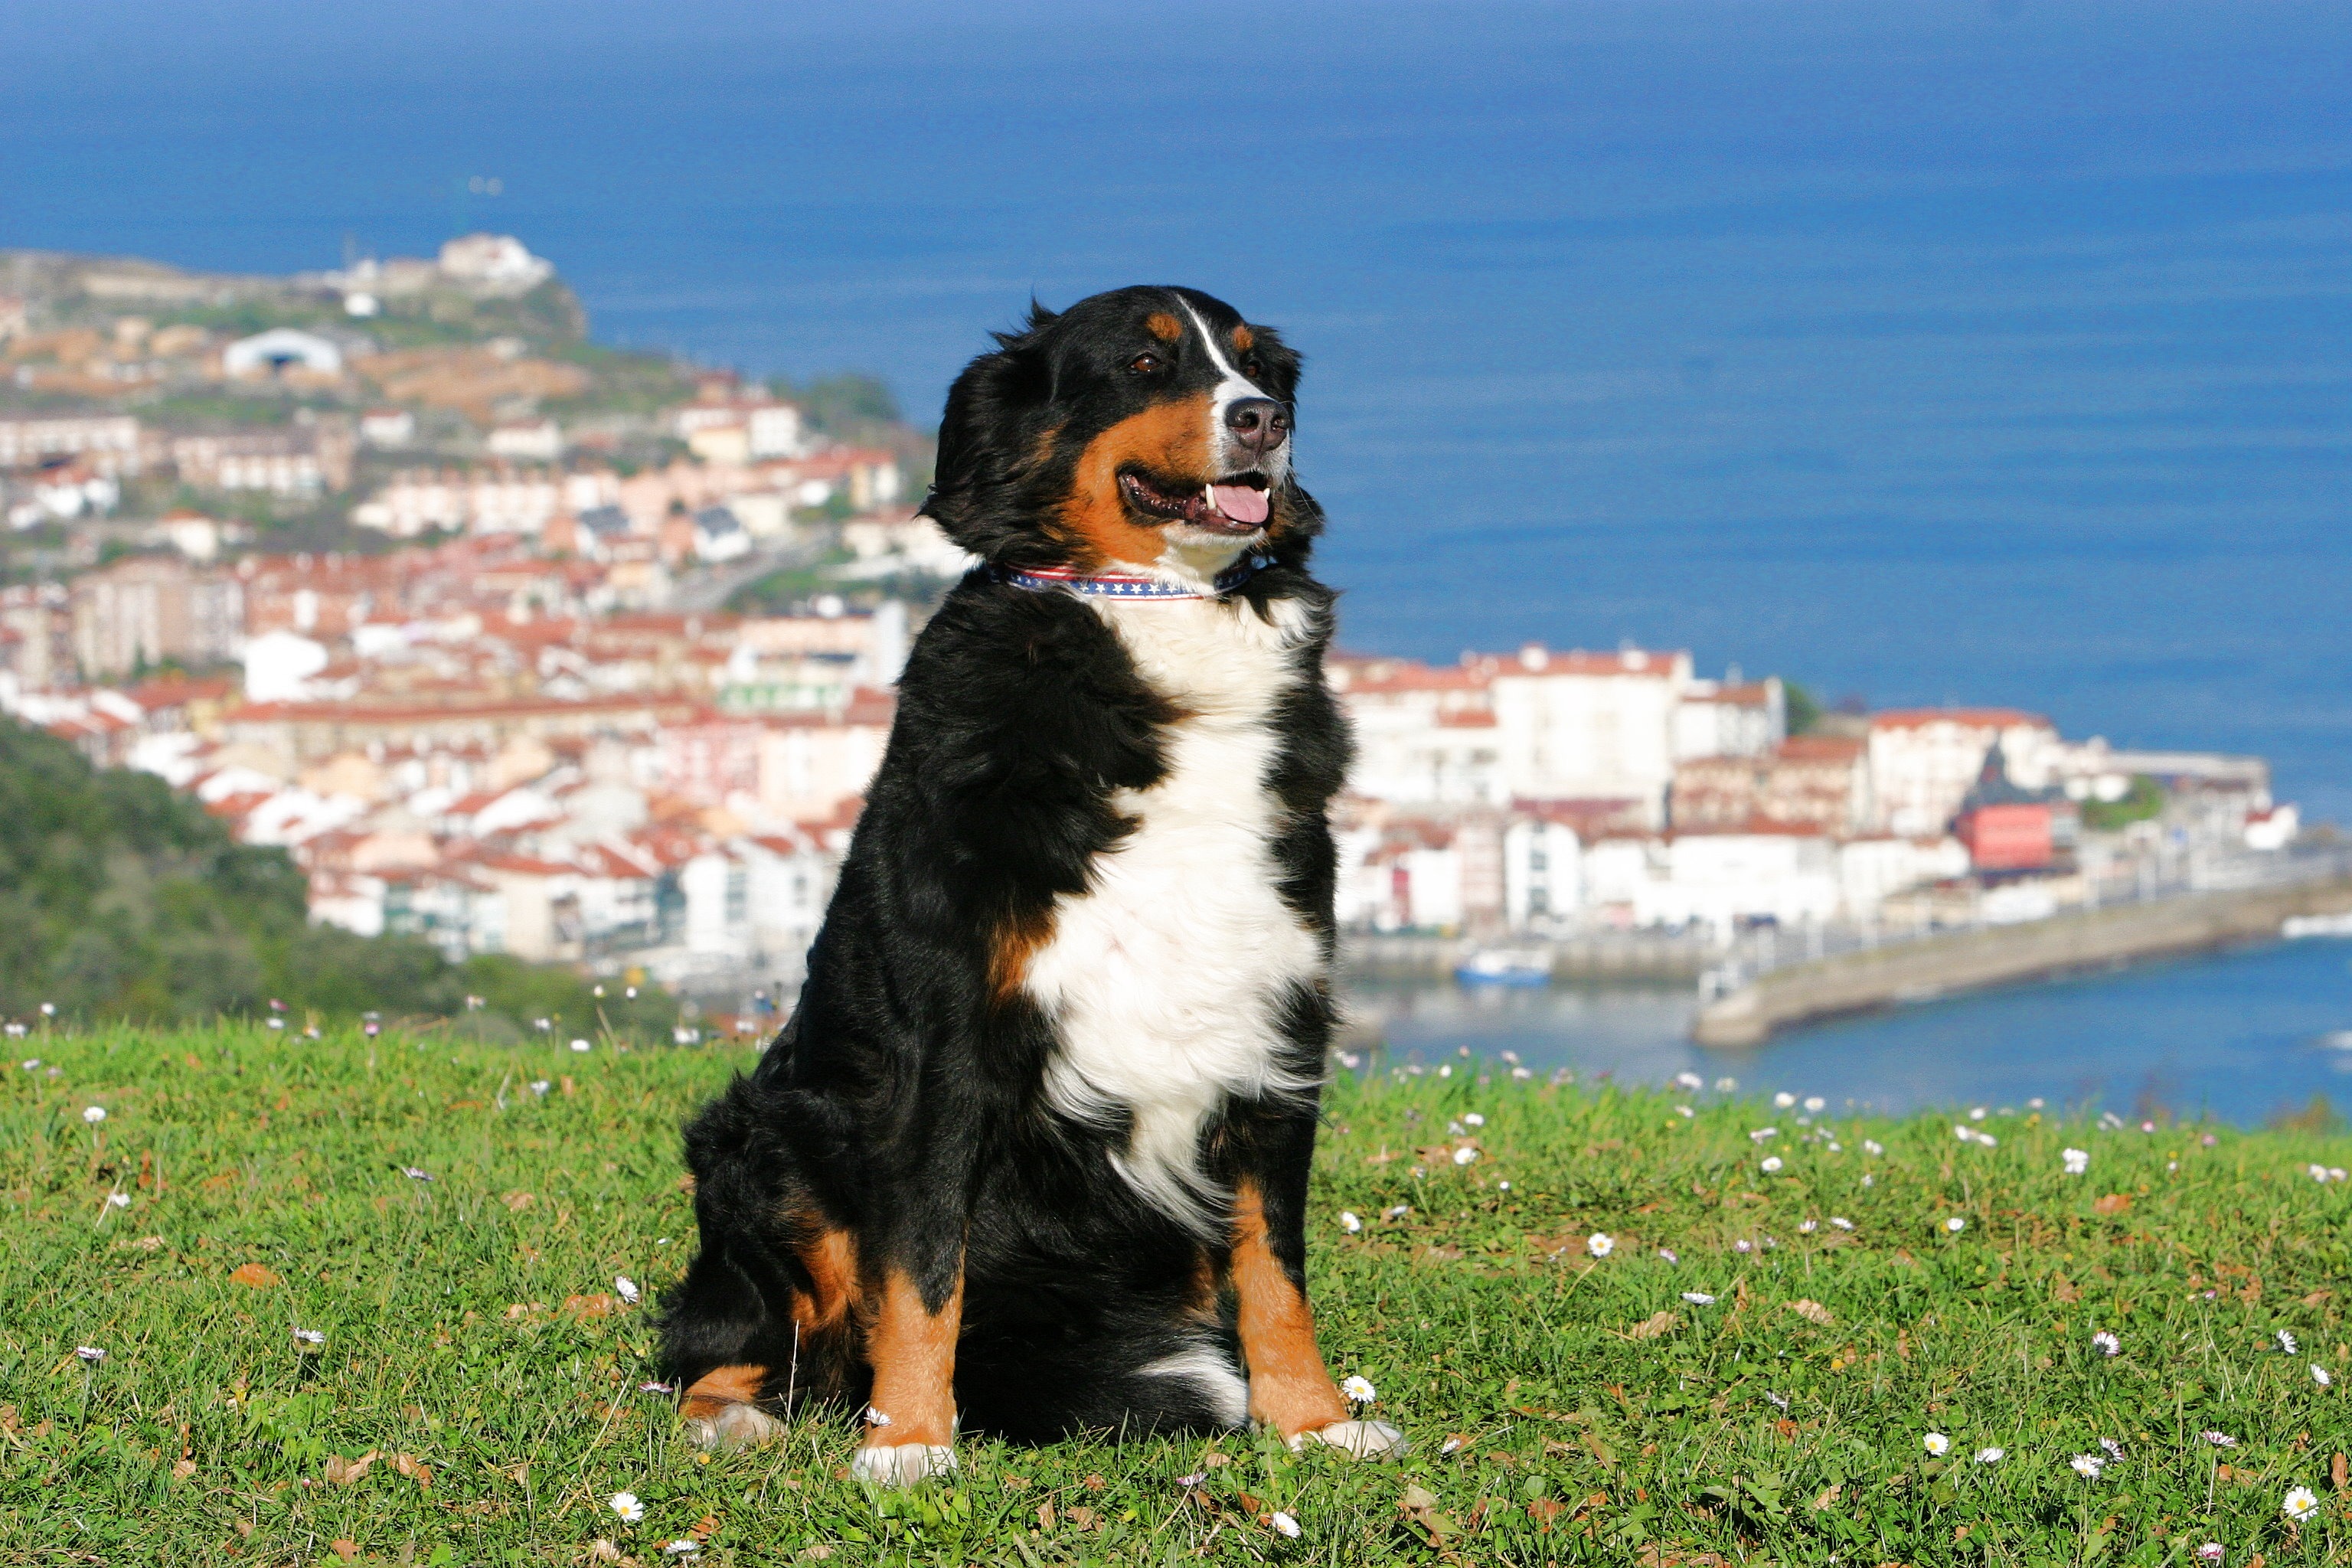
sea, coast, view, dog, holiday, mammal, spain, vertebrate, dog breed, basque country, blue sea, bernese mountain dog, entlebucher mountain dog, berner sennen dog, dog like mammal, greater swiss mountain dog, appenzeller sennenhund